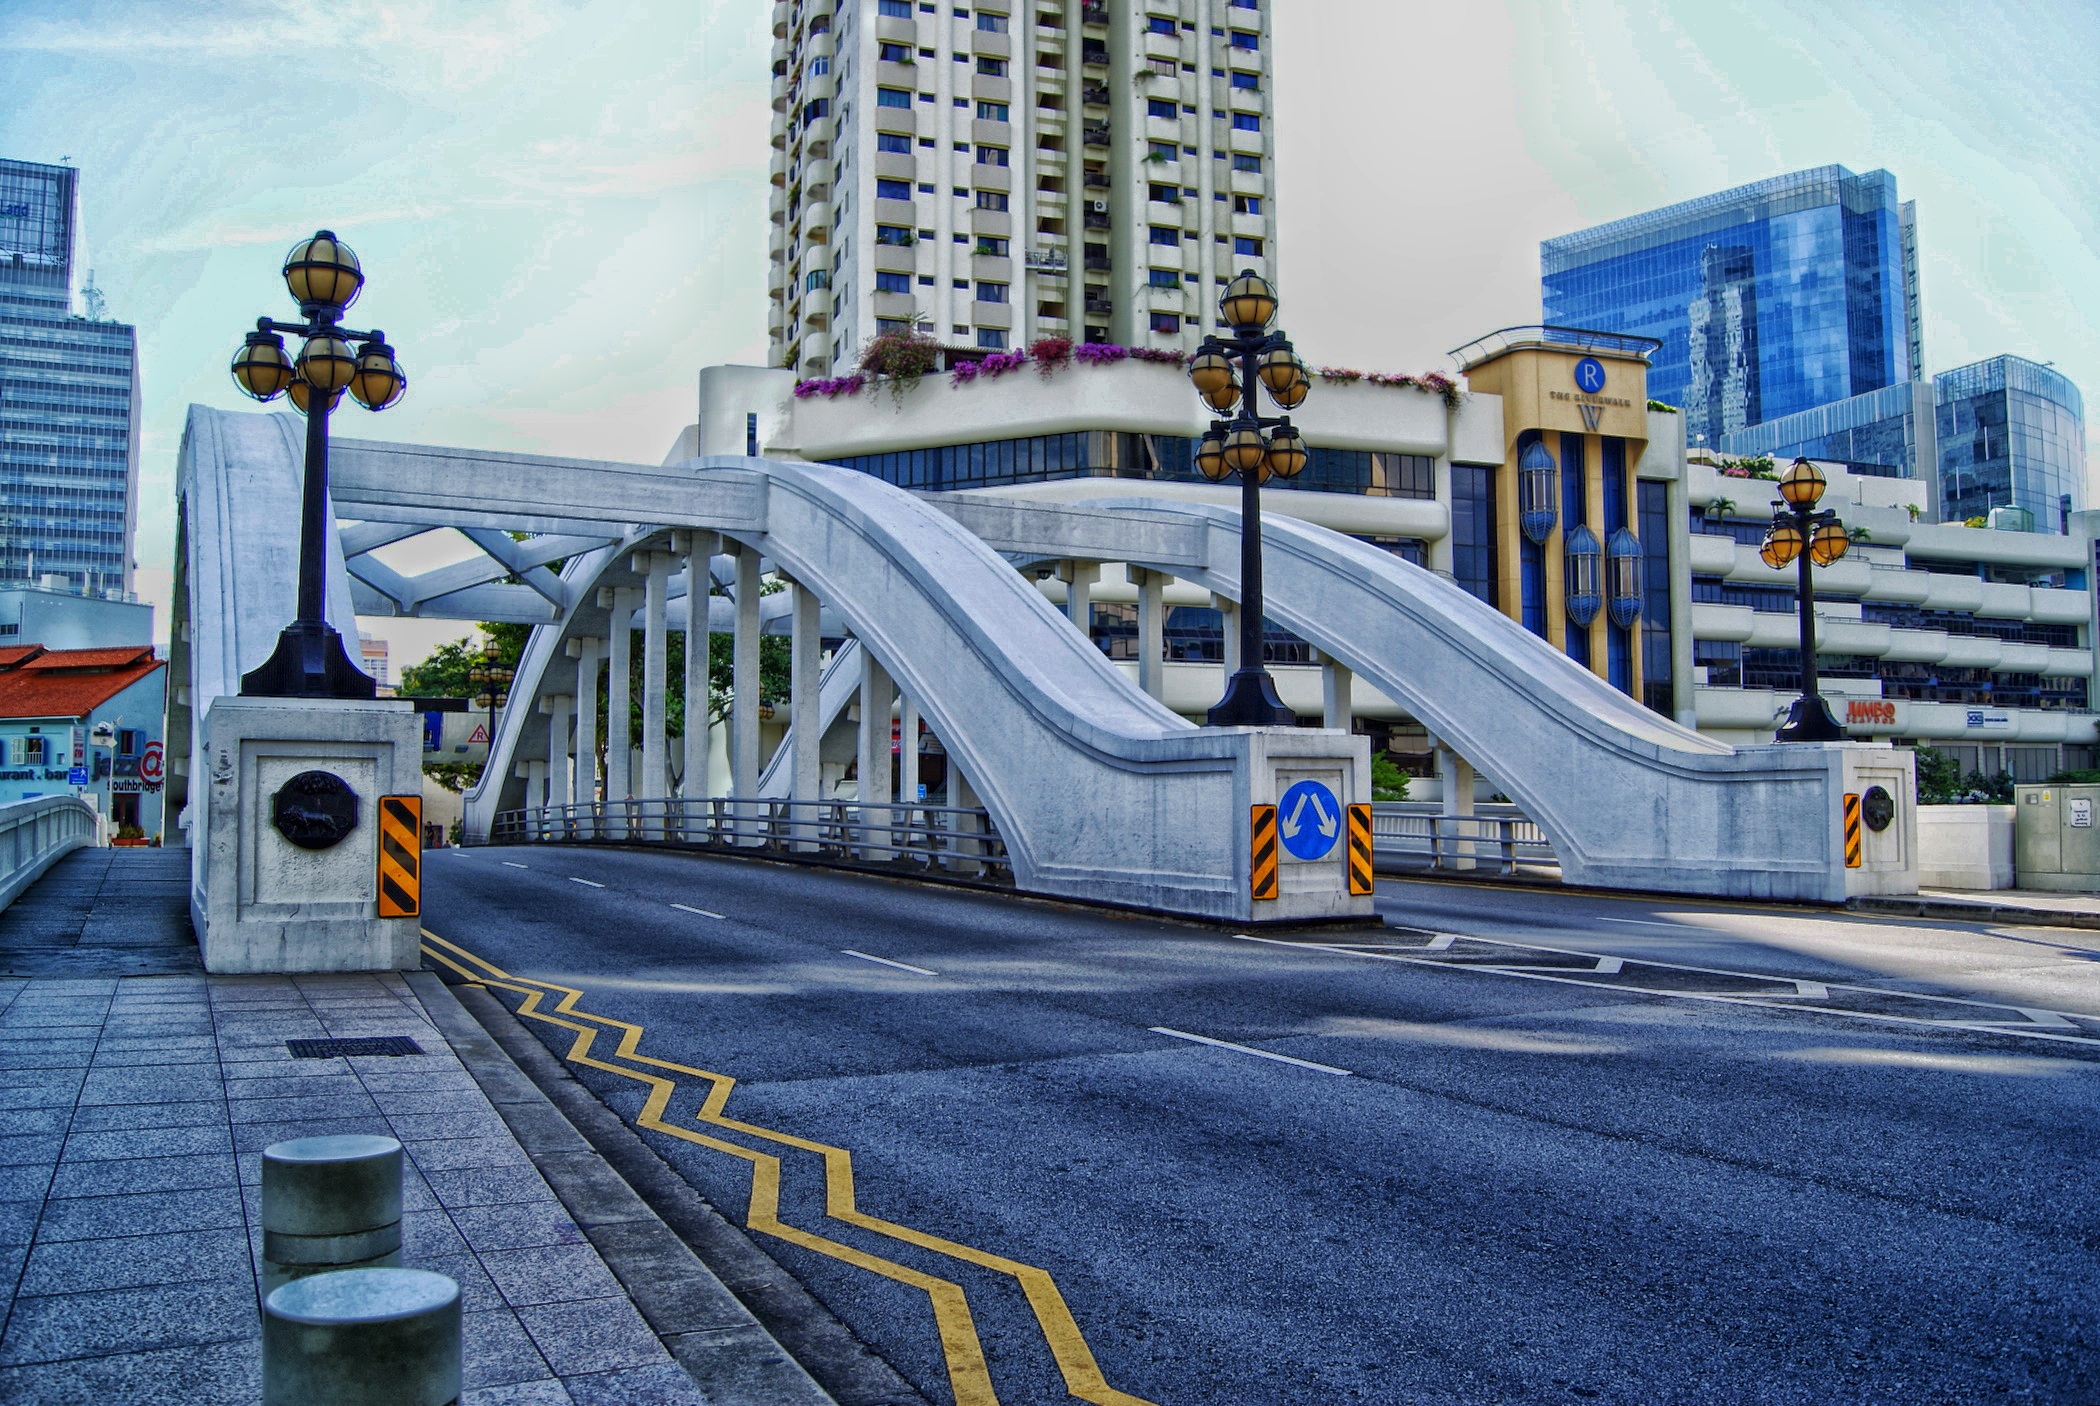
pedestrian, architecture, road, bridge, traffic, street, highway, city, urban, overpass, cityscape, downtown, transport, amusement park, blue, lane, public transport, outside, hdr, buildings, infrastructure, singapore, cities, urban area